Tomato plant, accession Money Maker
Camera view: bottom (45 deg); turntable rotation: 90 degrees
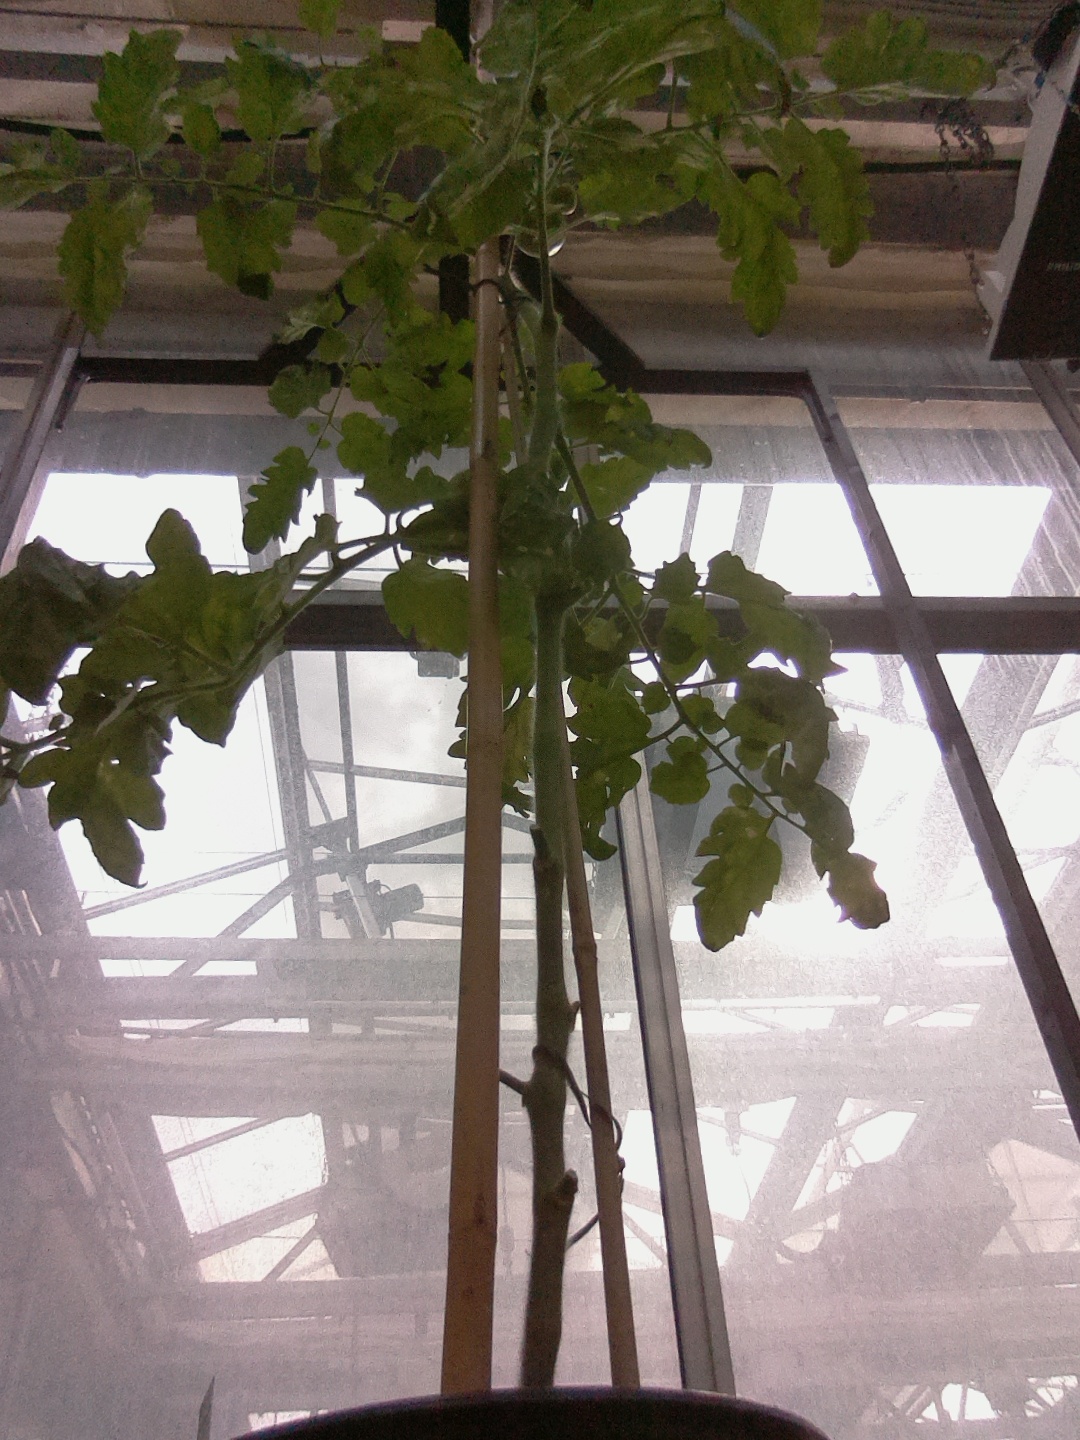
BBCH growth stage 73: 30%-40% of final fruit size